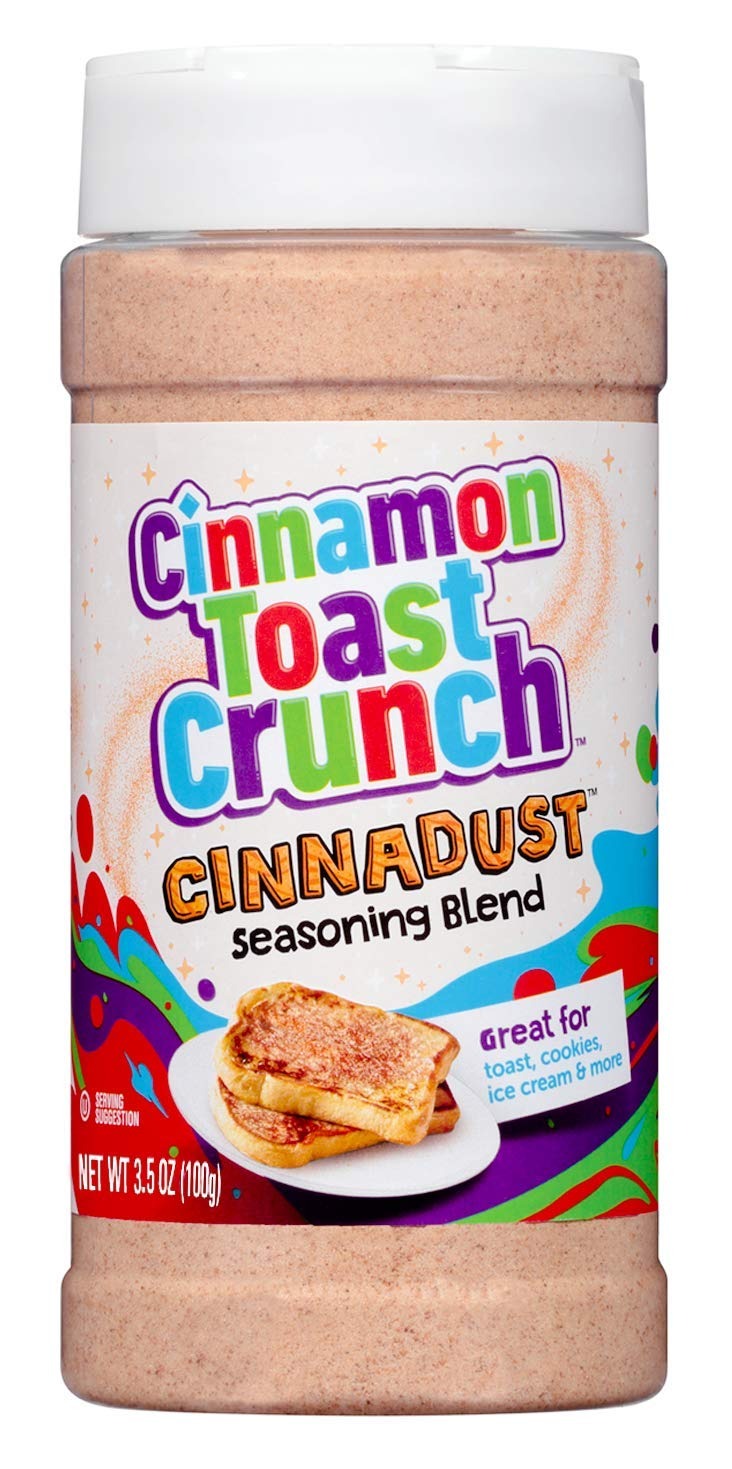
Item Name: Cinnamon Toast Crunch Cinnadust Seasoning, 3.5 Ounce
Bullet Point 1: Product Type:Grocery
Bullet Point 2: Item Package Dimension:4.394 cm L X4.394 cm W X10.490 cm H
Bullet Point 3: Item Package Quantity:1
Bullet Point 4: Item Package Weight:3.5 Oz
Value: 3.5
Unit: Ounce

Price: 4.755